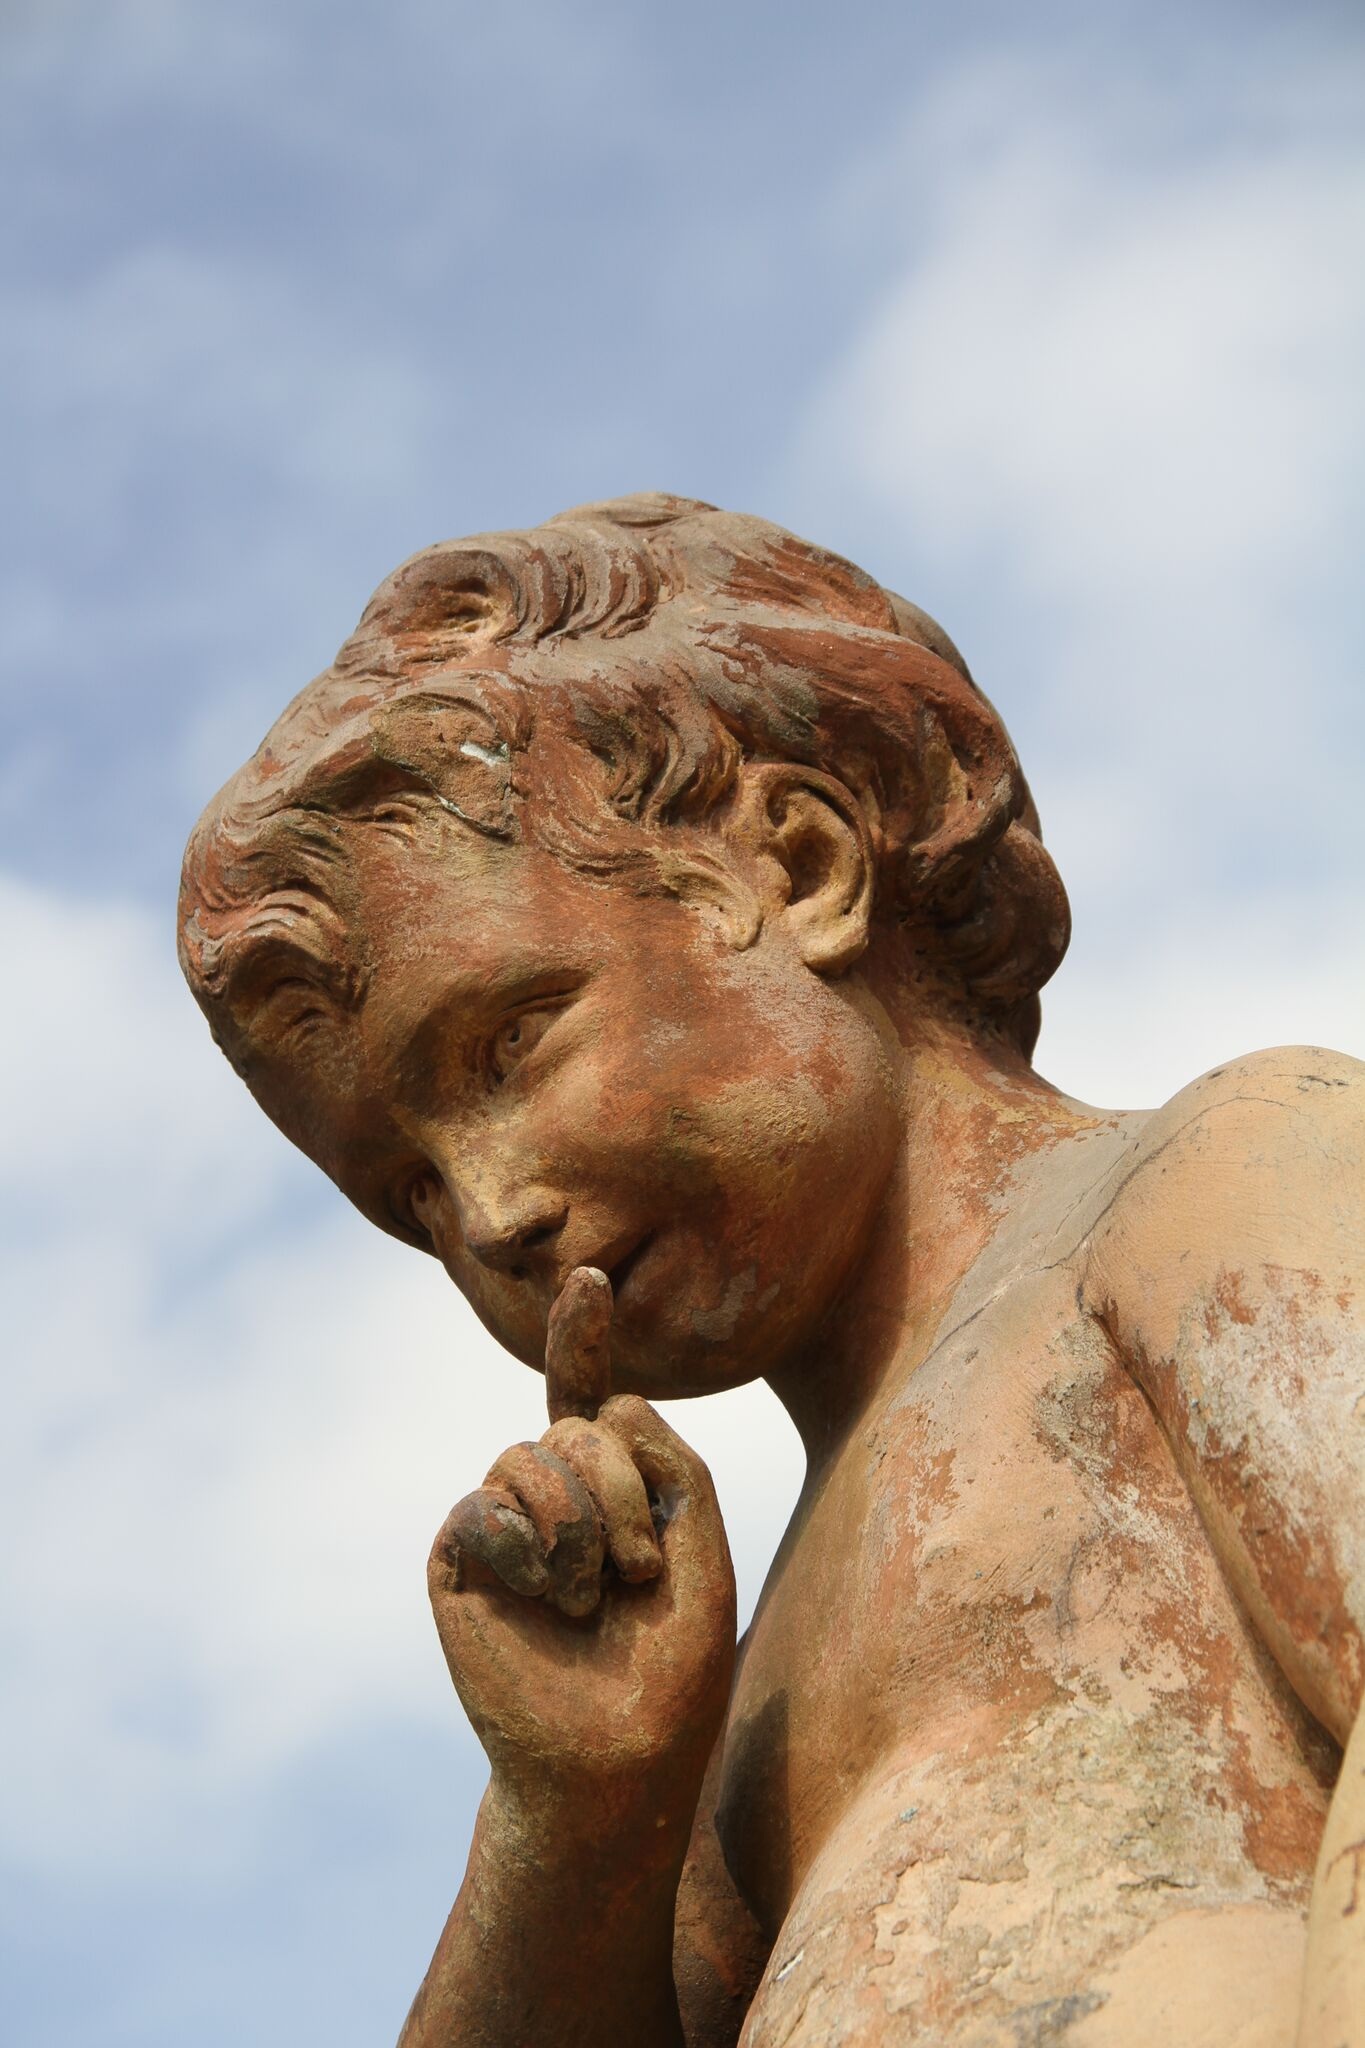
man, sand, stone, monument, male, statue, finger, child, mouth, close up, sculpture, art, temple, head, carving, mythology, hush, ancient history